Homa Darabi

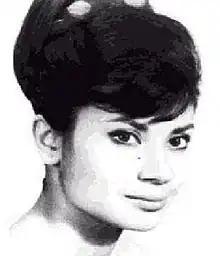

Homa Darabi (1940–1994) was an Iranian child psychiatrist, academic, and political activist affiliated with the Nation Party of Iran. She is known for her political self-immolation in protest to the compulsory hijab, which led to her death.